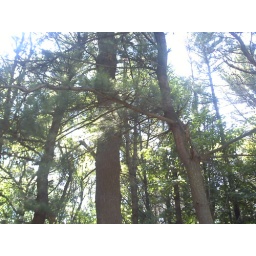
The trees in the woods behind my relatives house where we had our Lughnasadh ritual.